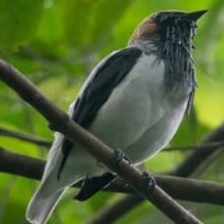
Species: BEARDED BELLBIRD
Scientific name: PROCNIAS AVERANO